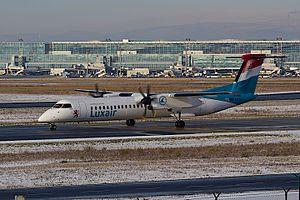
Luxair est la compagnie aérienne du Grand-duché de Luxembourg basée à l'aéroport de Luxembourg-Findel à Senningerberg.